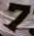
Number: 7